Fabergé (cosmetics)

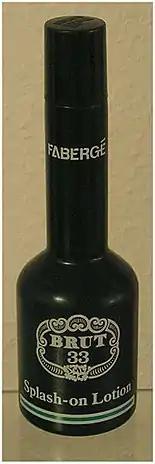
A bottle of Brut 33

In 1964, Rubin sold Fabergé Inc. for $26 million to George Barrie and the Rayette cosmetics company. In 1964, Rayette changed its name to Rayette-Fabergé Inc., then in 1971, the company name was changed again to Fabergé Inc. From 1964 to 1984, under the direction of Barrie, Fabergé launched many successful cosmetics products and hired celebrities to endorse them. In addition, a media division made feature movies.